Francis Lyman Worden

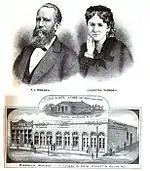
Frank and Lucretia Worden and store, Missoula ca 1885

In 1860, he formed a partnership with Christopher P. Higgins, and they opened a store in Hell Gate, Washington Territory. Later, they moved the business to what is now Missoula, Montana. There, they opened the town's first store, Worden and Company. Soon after, they established several trading posts near gold mining areas in Montana.